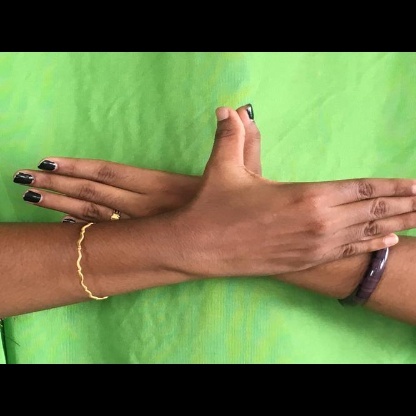
Mudra: Garuda